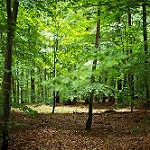
Scene: Outdoor